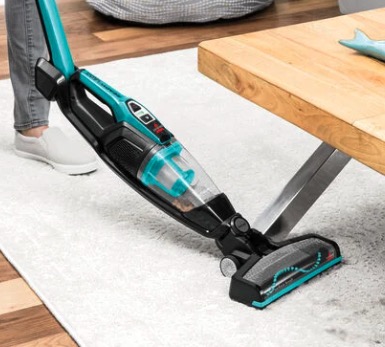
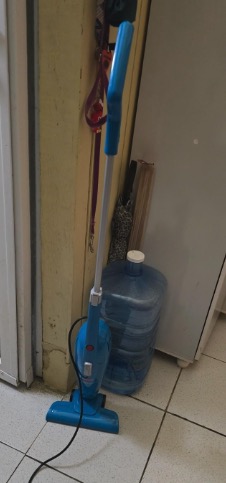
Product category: items_vacuum
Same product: no